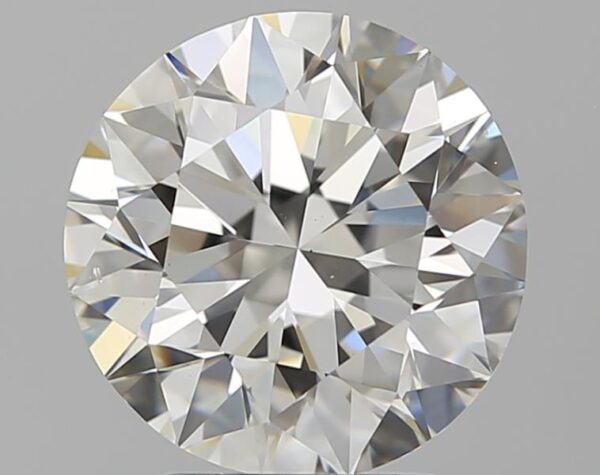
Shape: round
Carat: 2.88
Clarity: VS2
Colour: G
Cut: EX
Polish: EX
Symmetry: EX
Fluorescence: ST
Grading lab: GIA
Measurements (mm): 9 x 9.06 x 5.73